Beechcraft Musketeer

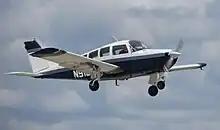
Sierra takeoff

The Beech 19 was introduced as a 1966 model year. Despite having a lower model number, it was a later variant and was a lower-powered trainer version of the Model 23. It lacked the 23's third side window and had a Lycoming O-320-E2C powerplant of . The Sport was introduced in 1966 with a standard price of $11,500. When properly equipped, the A19, B19, and M19 Sports are approved for limited aerobatics.